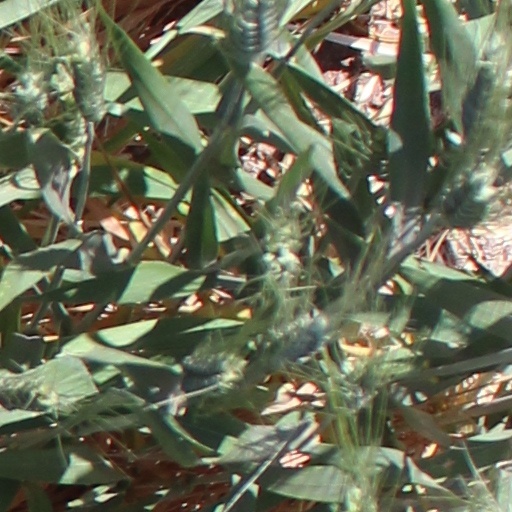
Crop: wheat